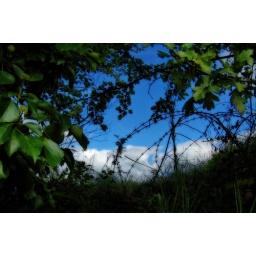
A barbed wire fence against a blue sky